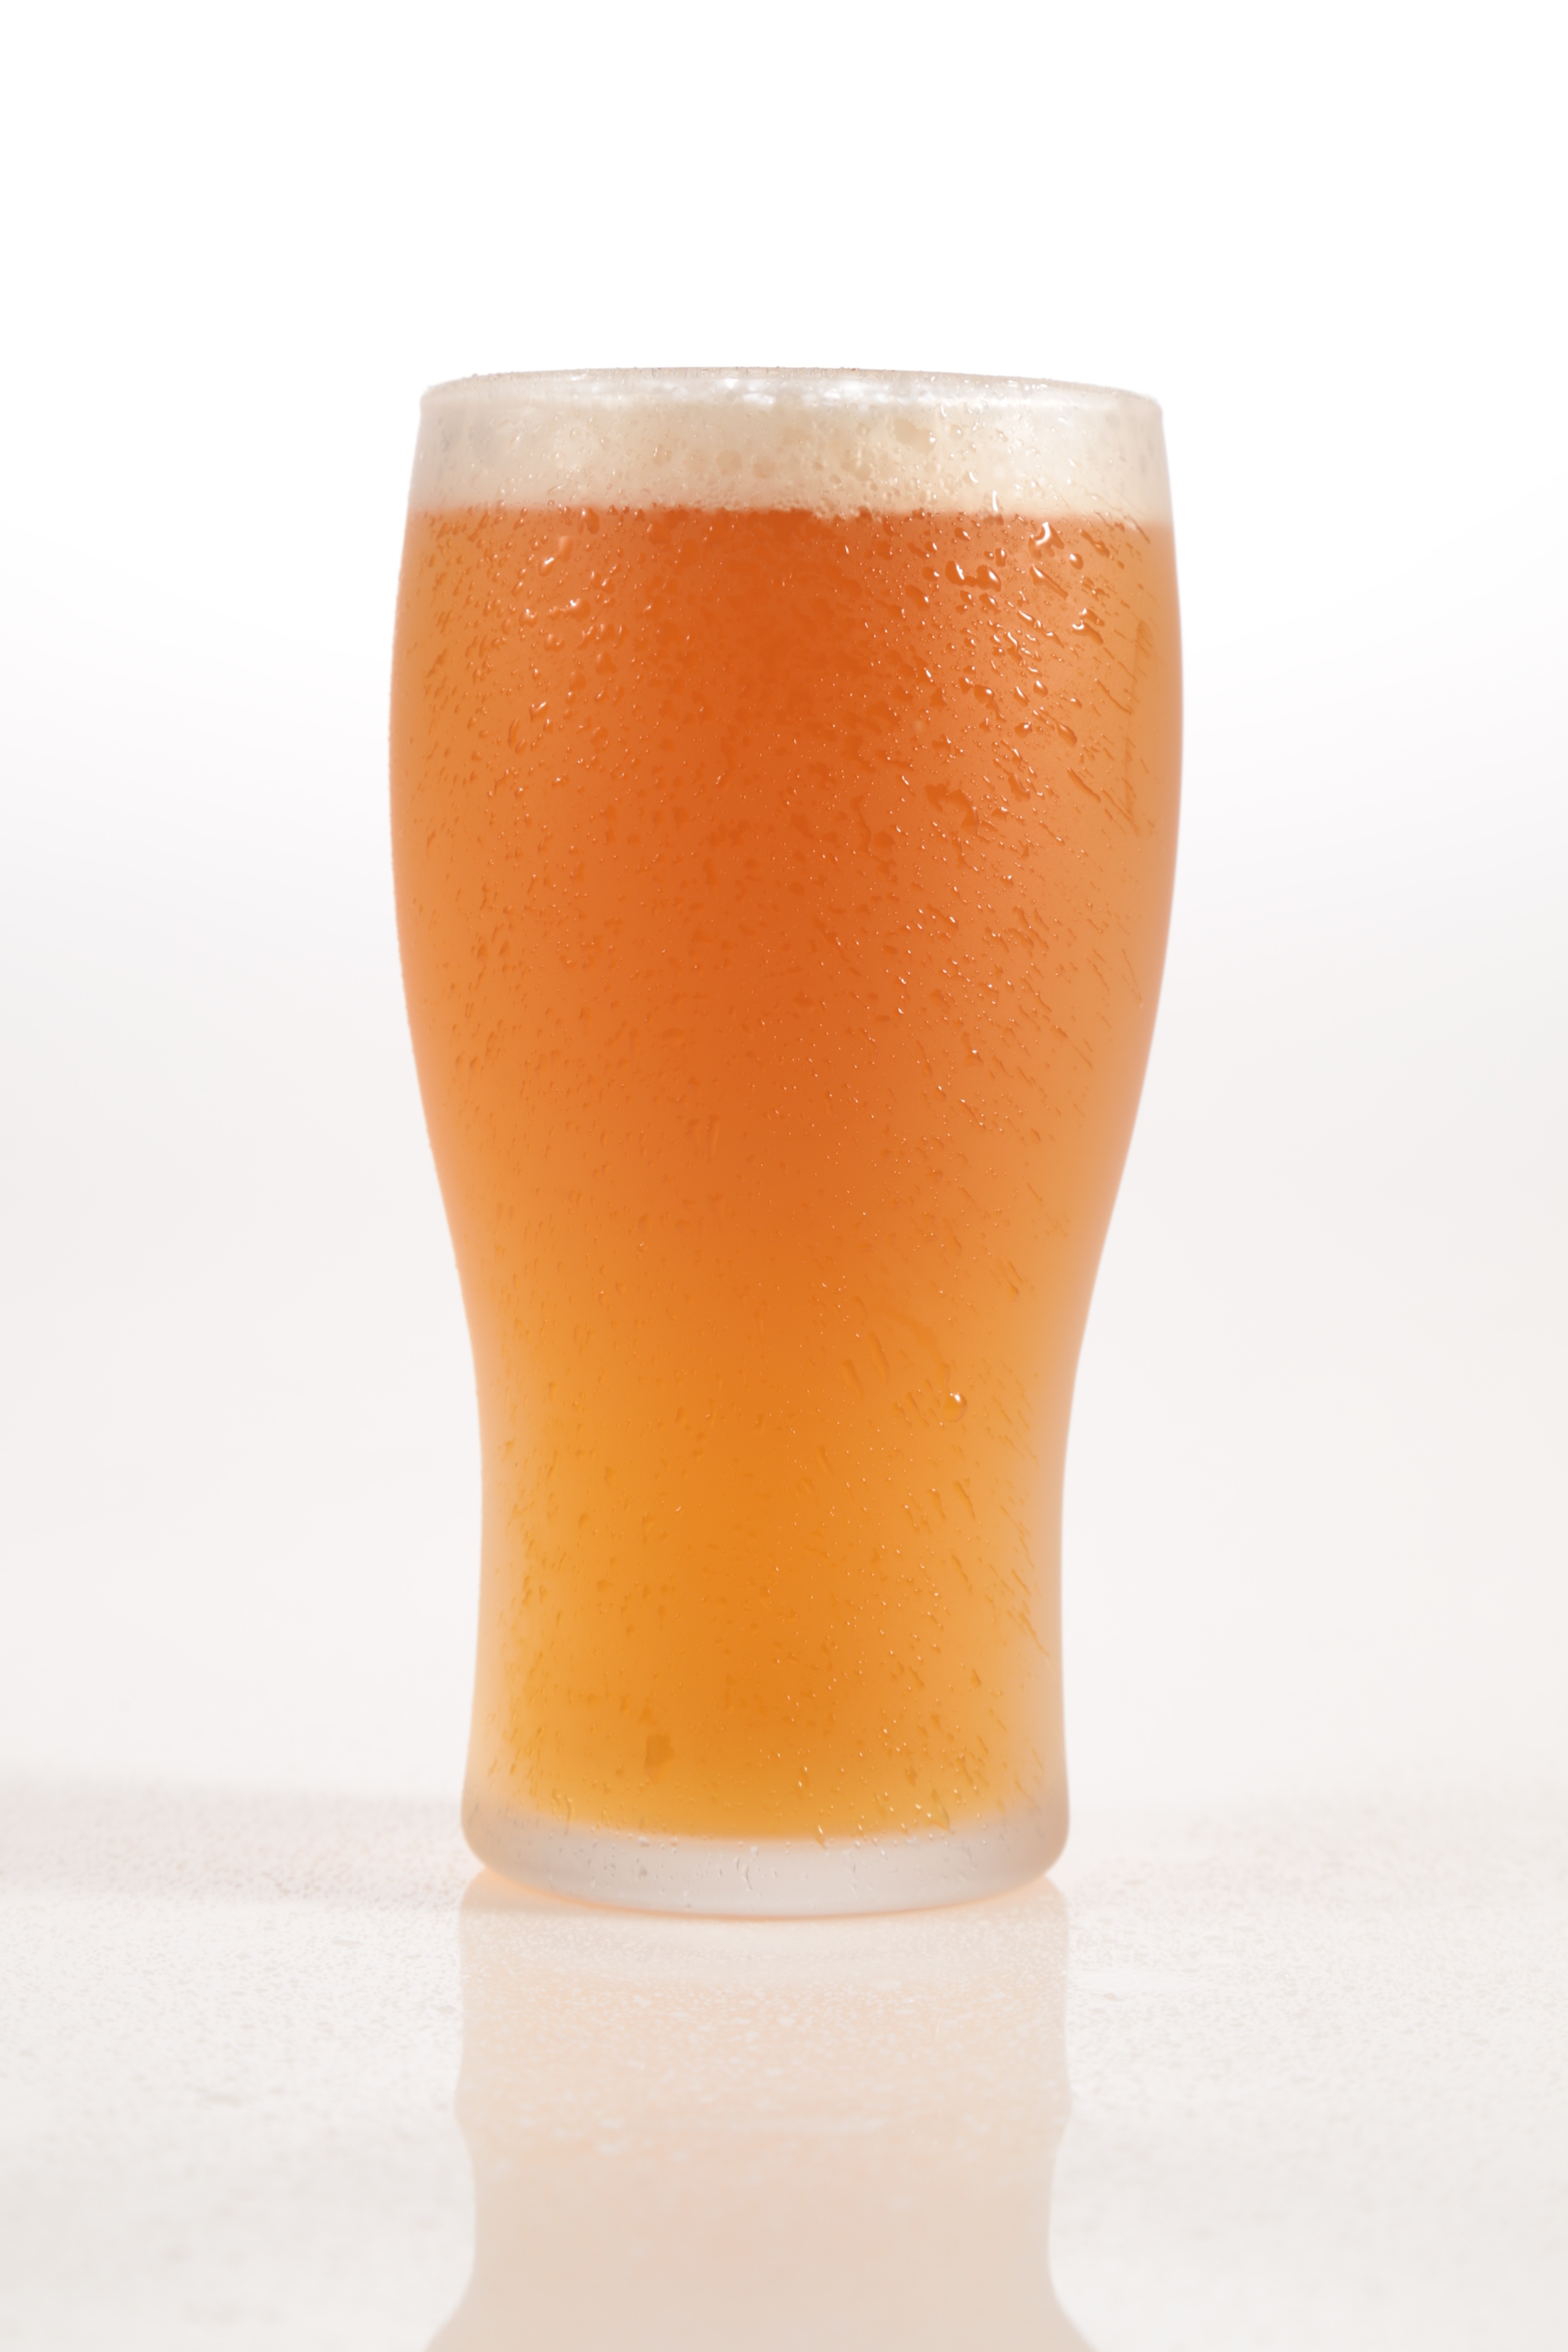
cold, golden, drink, beer, juice, head, refreshing, pint, beer glass